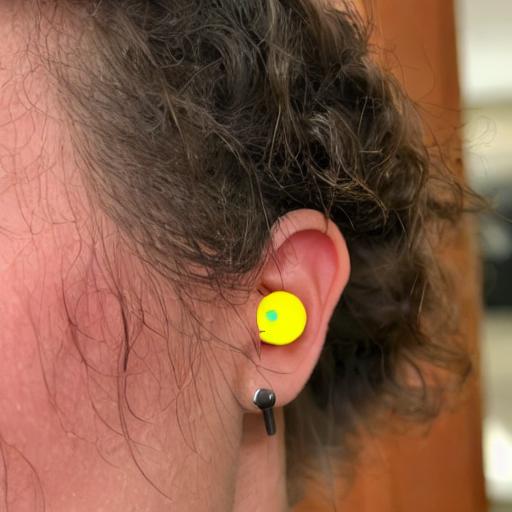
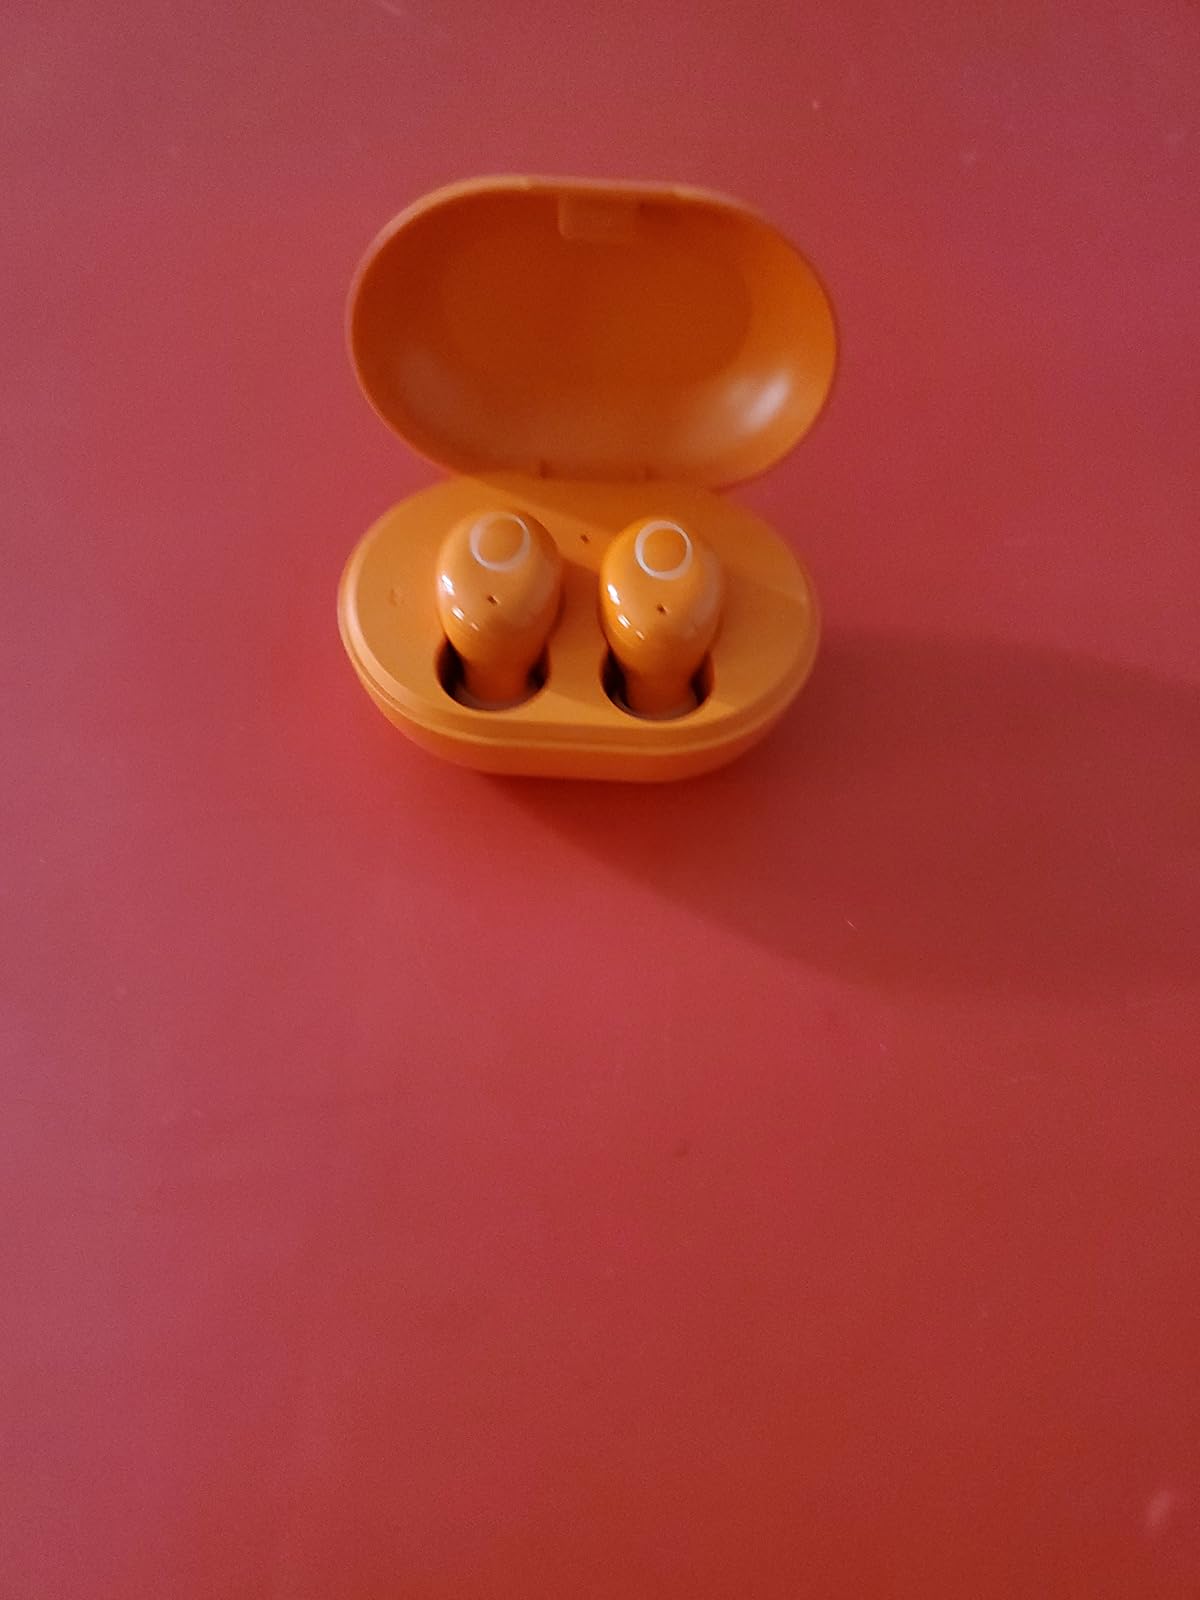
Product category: earbuds
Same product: no